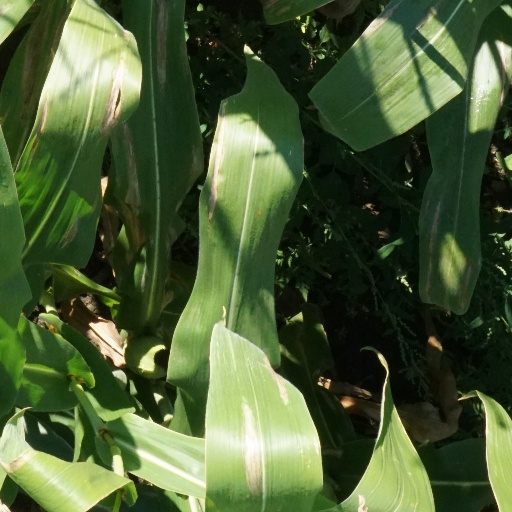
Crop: maize; corn